Friedrich August Ukert

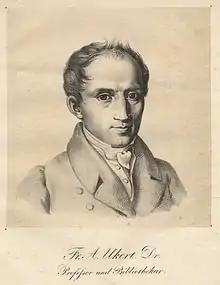
Friedrich August Ukert

Friedrich August Ukert (28 October 1780 – 18 May 1851) was a German history scholar, teacher and humanitarian. He was born in Eutin, Bishopric of Lübeck.